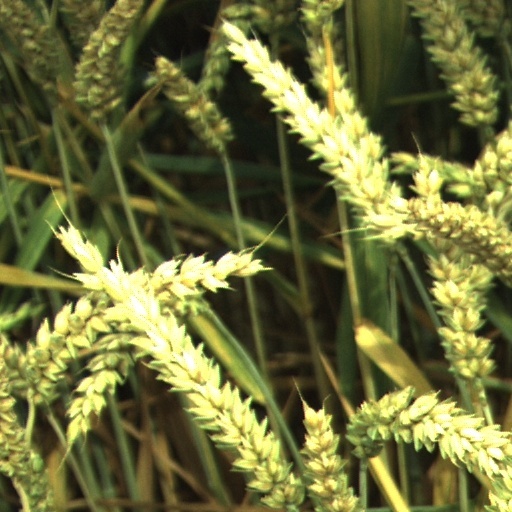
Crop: wheat